Death of Benito Mussolini

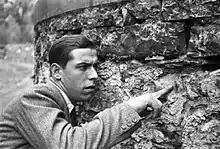
Urbano Lazzaro, 1945, indicating a bullet hole near the entrance to the Villa Belmonte.

The re-interment in the Mussolini family crypt in Predappio was carried out on 1 September 1957, with supporters present giving the fascist salute. Mussolini was laid to rest in a large stone sarcophagus. The tomb is decorated with fascist symbols and contains a large marble head of Mussolini. In front of the tomb is a register for visitors paying their respects to sign. The tomb has become a neo-fascist place of pilgrimage. The numbers signing the tomb's register range from dozens to hundreds per day, with thousands signing on certain anniversaries; almost all the comments left are supportive of Mussolini.